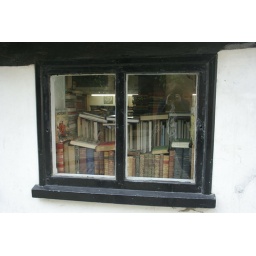
Bookshop piled to the windows with books on the Steep Hill in Lincoln, Lincolnshire